Disembowelment

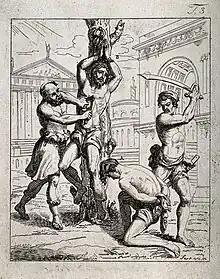
Martyrdom by disembowelling and by decapitation of two men

The removal of internal organs is a typical operation in meat processing also known as dressing. Land animals and birds are typically killed and bled before the dressing. The process of dressing includes the removal of heart, liver and lungs (pluck) as well as disembowelment by an abdominal cut. Disembowelment is typically accompanied by bung dropping or bunging. Bung dropping is the circumcision of the rectum from the carcass and is the first step of the gutting. Puncturing of bowels are avoided during the evisceration. Otherwise, bacteria from the intestinal contents might spread over the carcass. In case of birds, the abdominal cut extends up to the cloaca separating it from the rest of the skin.